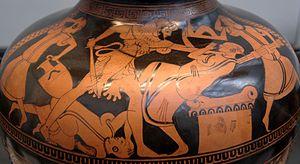
Héraclès tuant Busiris et sa suite. Kalpis (hydrie) attique à figures rouges, v. 480 av. J.-C. Provenance